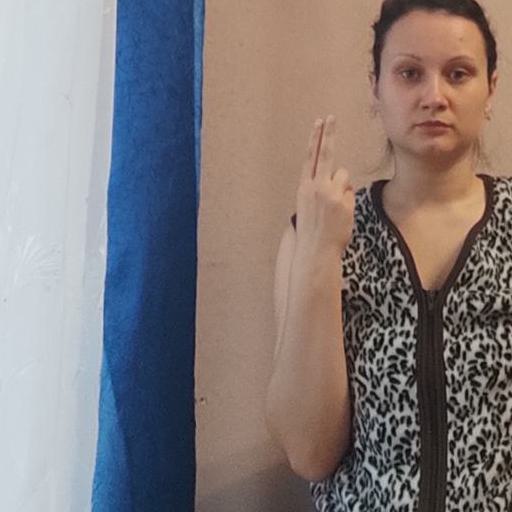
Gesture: two_up_inverted